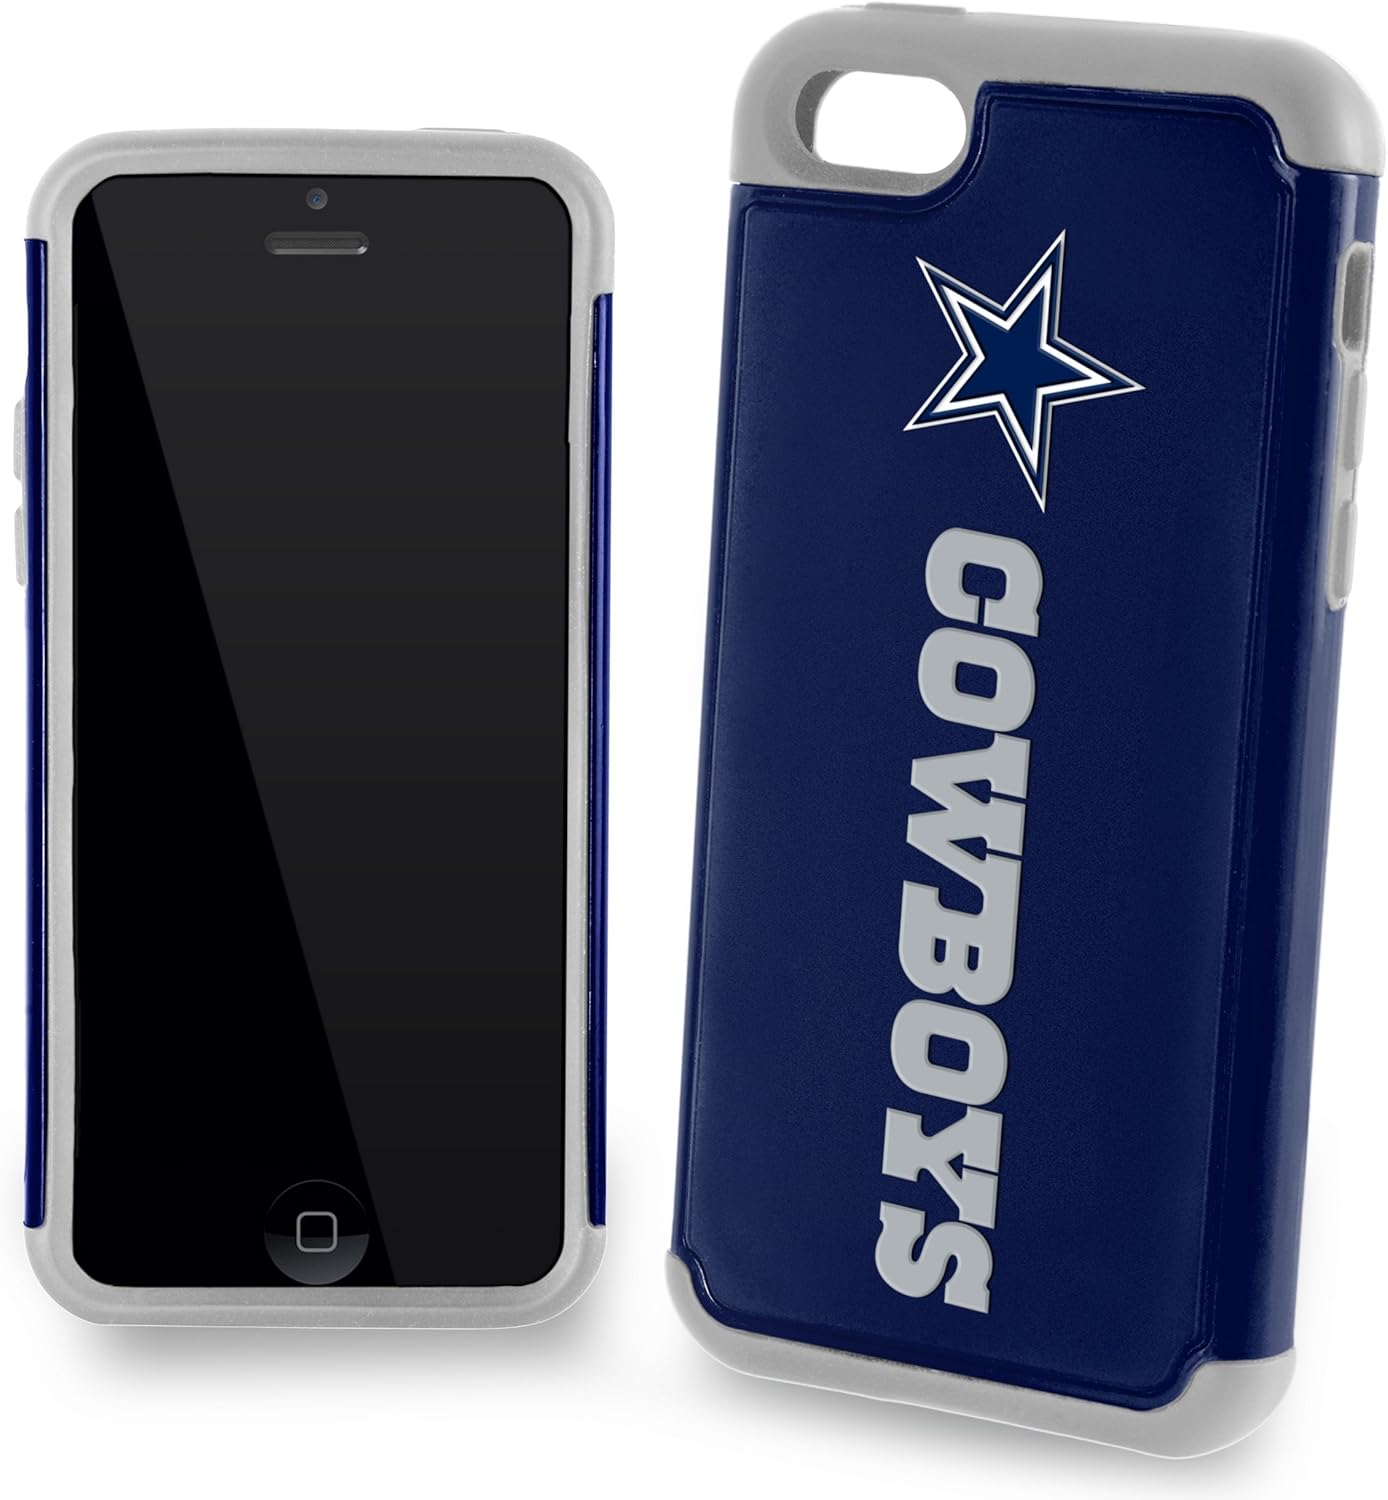
Forever Collectibles Dual Hybrid 2-Piece TPU Case for iPhone 5c - Retail Packaging - Dallas Cowboys
Category: Cell Phones & Accessories
Show your team colors and protect your Apple iPhone 5c with this rugged two piece case from Forever Collectibles. Officially licensed with your favorite team's logo, this is the perfect case for the sports fan looking for ultimate protection for their phone. Designed to Protect - If you are looking for extreme protection, this is the case for you. This two piece Dual Hybrid case consists of a hard Polycarbonate outer shell for cutting edge protection along with durable Thermoplastic Polyurethane (TPU) inner case for a snug, precise fit. And while the Dual Hybrid technology makes this our most rugged case yet, all of the ports and features of your iPhone 5c smartphone are still easily accessible. Officially Licensed Team Logos and Colors - The bold 3D graphics literally leap from the case and capture the excitement of your favorite sport unlike any other case on the market. Protection plus bold styling makes this the perfect case for active sports fans. Easily Switch Cases When The Season Ends - Forever Collectibles Dual Hybrid Cases are designed to be easily installed and removed, so you can quickly swap cases as your favorite sports come in and out of season. From NFL to MLB to NHL and all sports in between, Forever Collectibles has your team covered.
Features: Maximum Protection / Fits like a Glove / Full Vibrant Team Color | Newly Designed for Even More Protection | Officially Licensed TEAM Logo and Colors | Easy Access to All Device Ports and Controls | Apple IPhone 5c Series